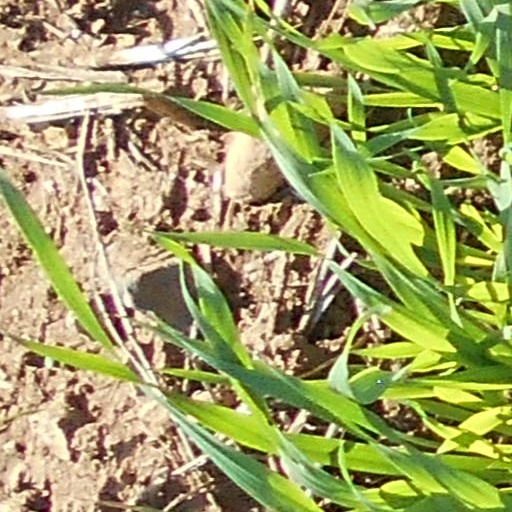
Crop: wheat